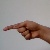
The image shows a hand gesture representing the letter 'G' in Indian Sign Language.